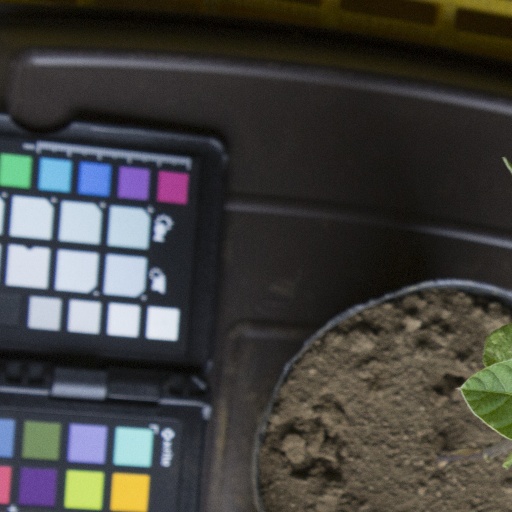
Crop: soybean